Oath of Allegiance (United Kingdom)

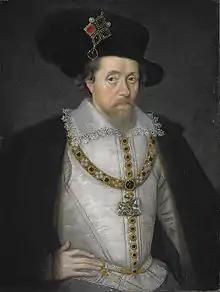
King James I

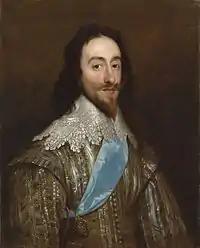
King Charles I

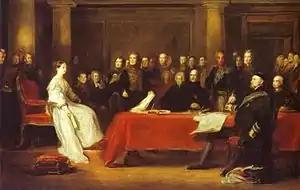
"Queen Victoria holding a Privy Council meeting." by D. Wilke. 1838.

The Oath of Allegiance or Official Oath is made by each of the following office-holders as soon as possible after their acceptance of office: